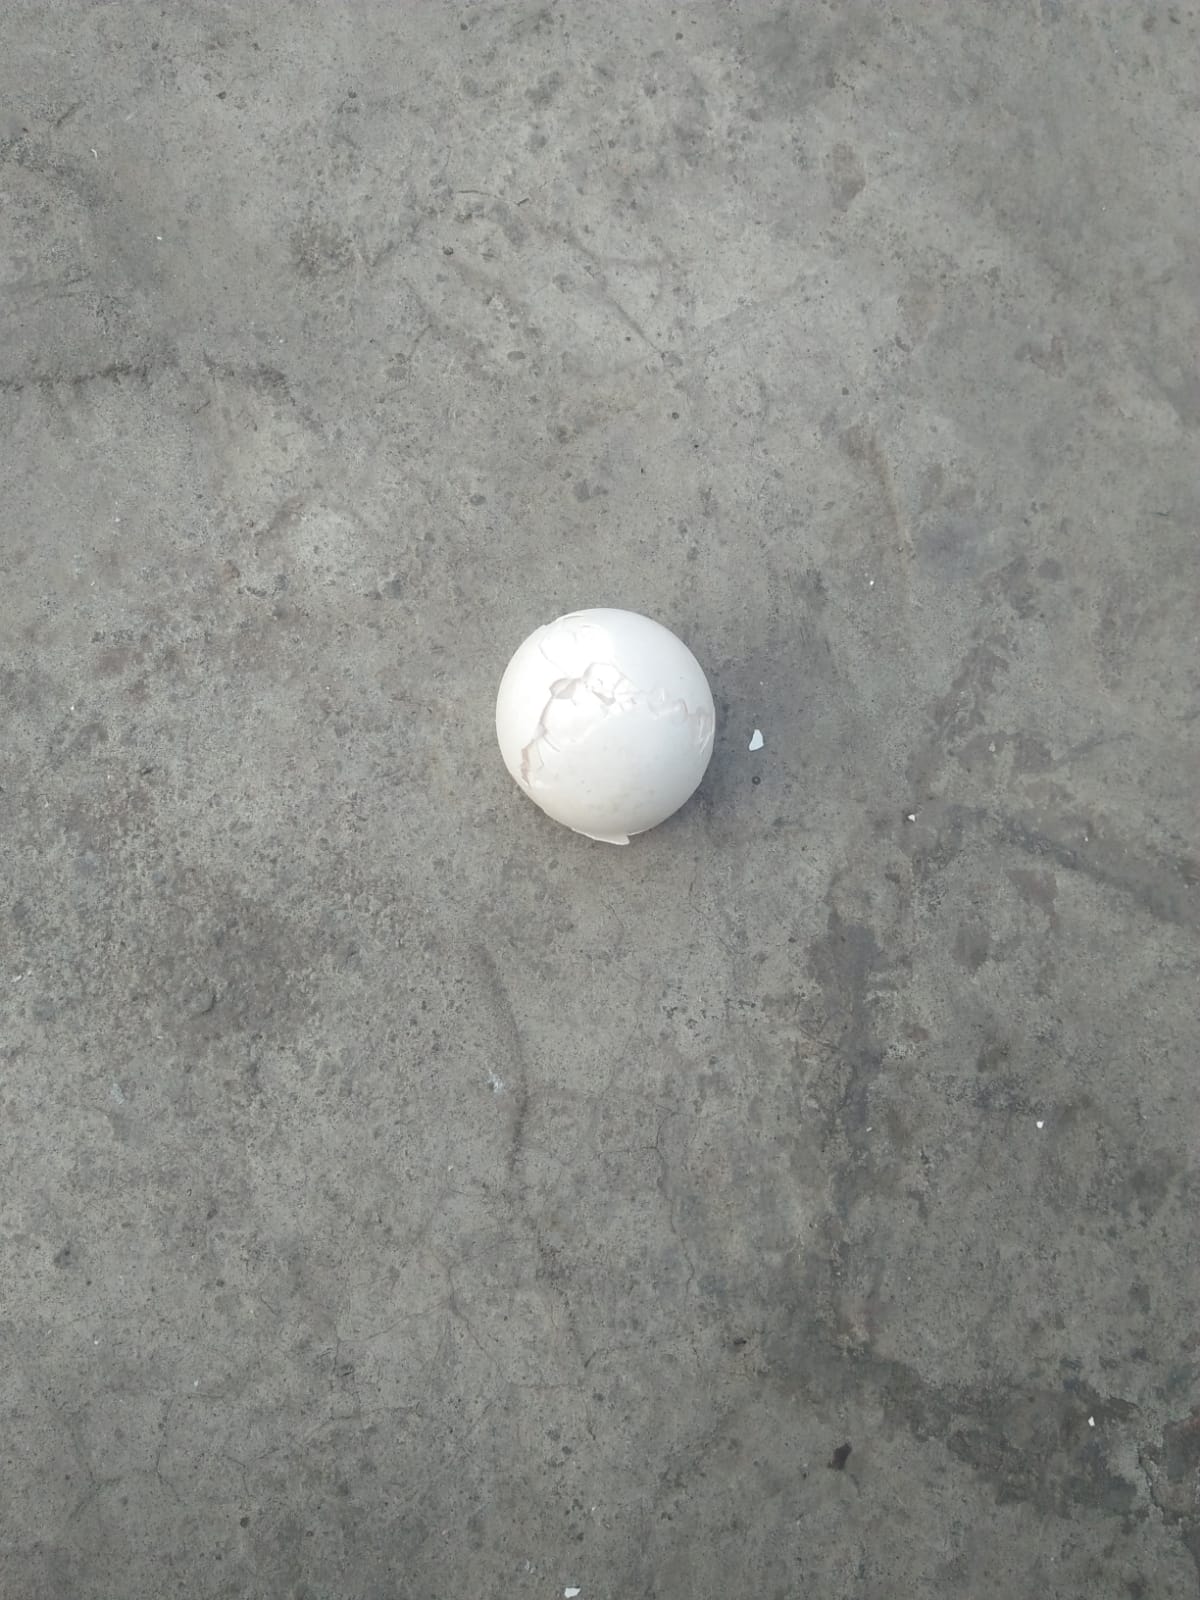
Label: eggshells